East Midlands

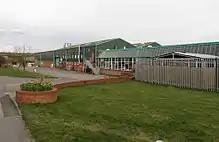
Worcester Bosch Thermokinetics makes its oil-fired and floor-standing boilers at its Danesmoor Works.

In 2003, 23% of economic output in the East Midlands was in manufacturing, compared to 15% in the UK.